Valentine Penrose

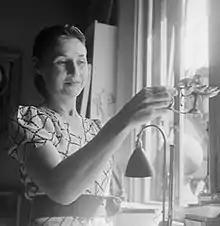
Valentine Penrose photographed by Eileen Agar (cropped)

Valentine Penrose ( Boué; 1 January 1898 – 7 August 1978), was a French surrealist poet, author, and collagist.